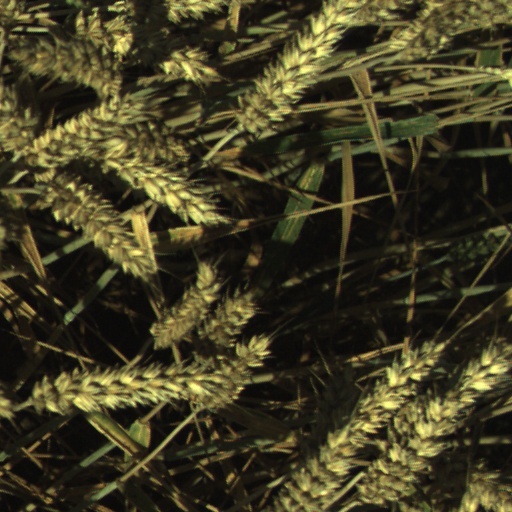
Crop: wheat